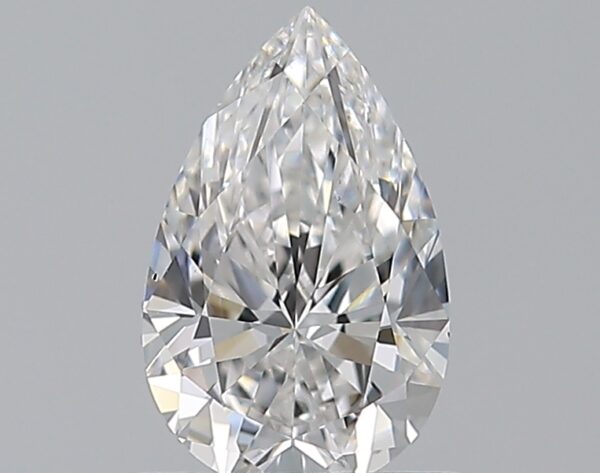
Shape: pear
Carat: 0.7
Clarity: VS2
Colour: E
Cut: EX
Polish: EX
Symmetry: EX
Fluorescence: N
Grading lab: GIA
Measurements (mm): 7.74 x 4.87 x 3.09